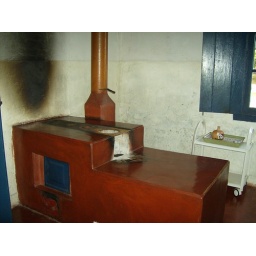
stove in farm house